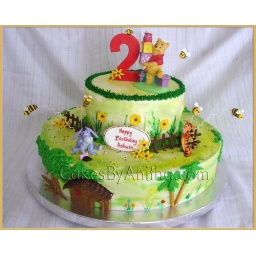
cakes iced in buttercream. Topped with Pooh candle &amp;amp; figures. All the other decorations are edible.